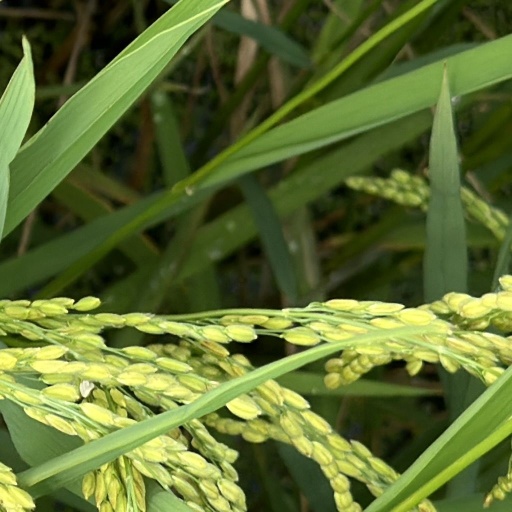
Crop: rice